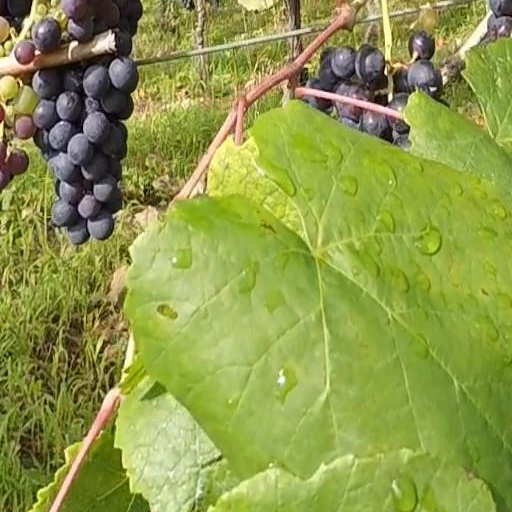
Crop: grape